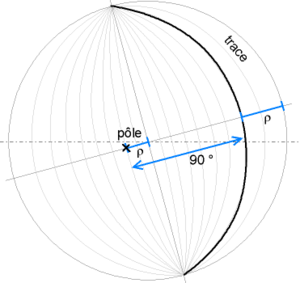
La figure de pôles est une manière de représenter les orientations dans l'espace.